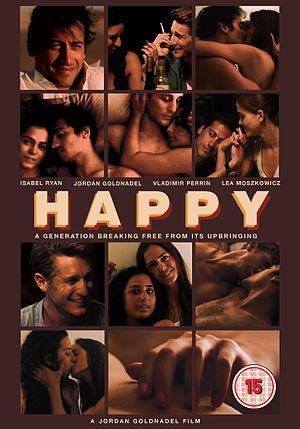
Affiche Anglaise de Happy de Jordan Goldnadel
Happy est un long métrage français réalisé par Jordan Goldnadel, avec Isabel Ryan, Vladimir Perrin, Jordan Goldnadel et Léa Moszkowicz, sorti en 2016.